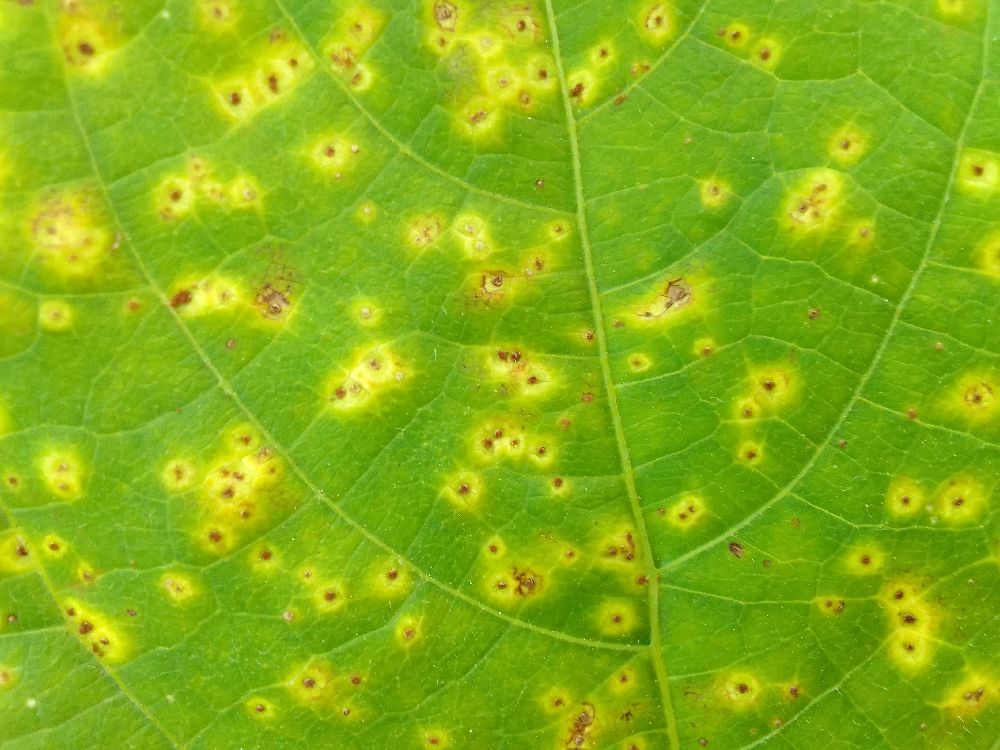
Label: rust